Saint-Girons, Ariège

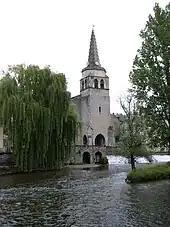
"St Girons' Church" by the Salat river

The city is named after Saint Girons, a saint from fifth-century Landes who evangelized Novempopulania. In the ninth century some of his relics were supposedly buried in Saint Girons' Church, around which the city later developed.